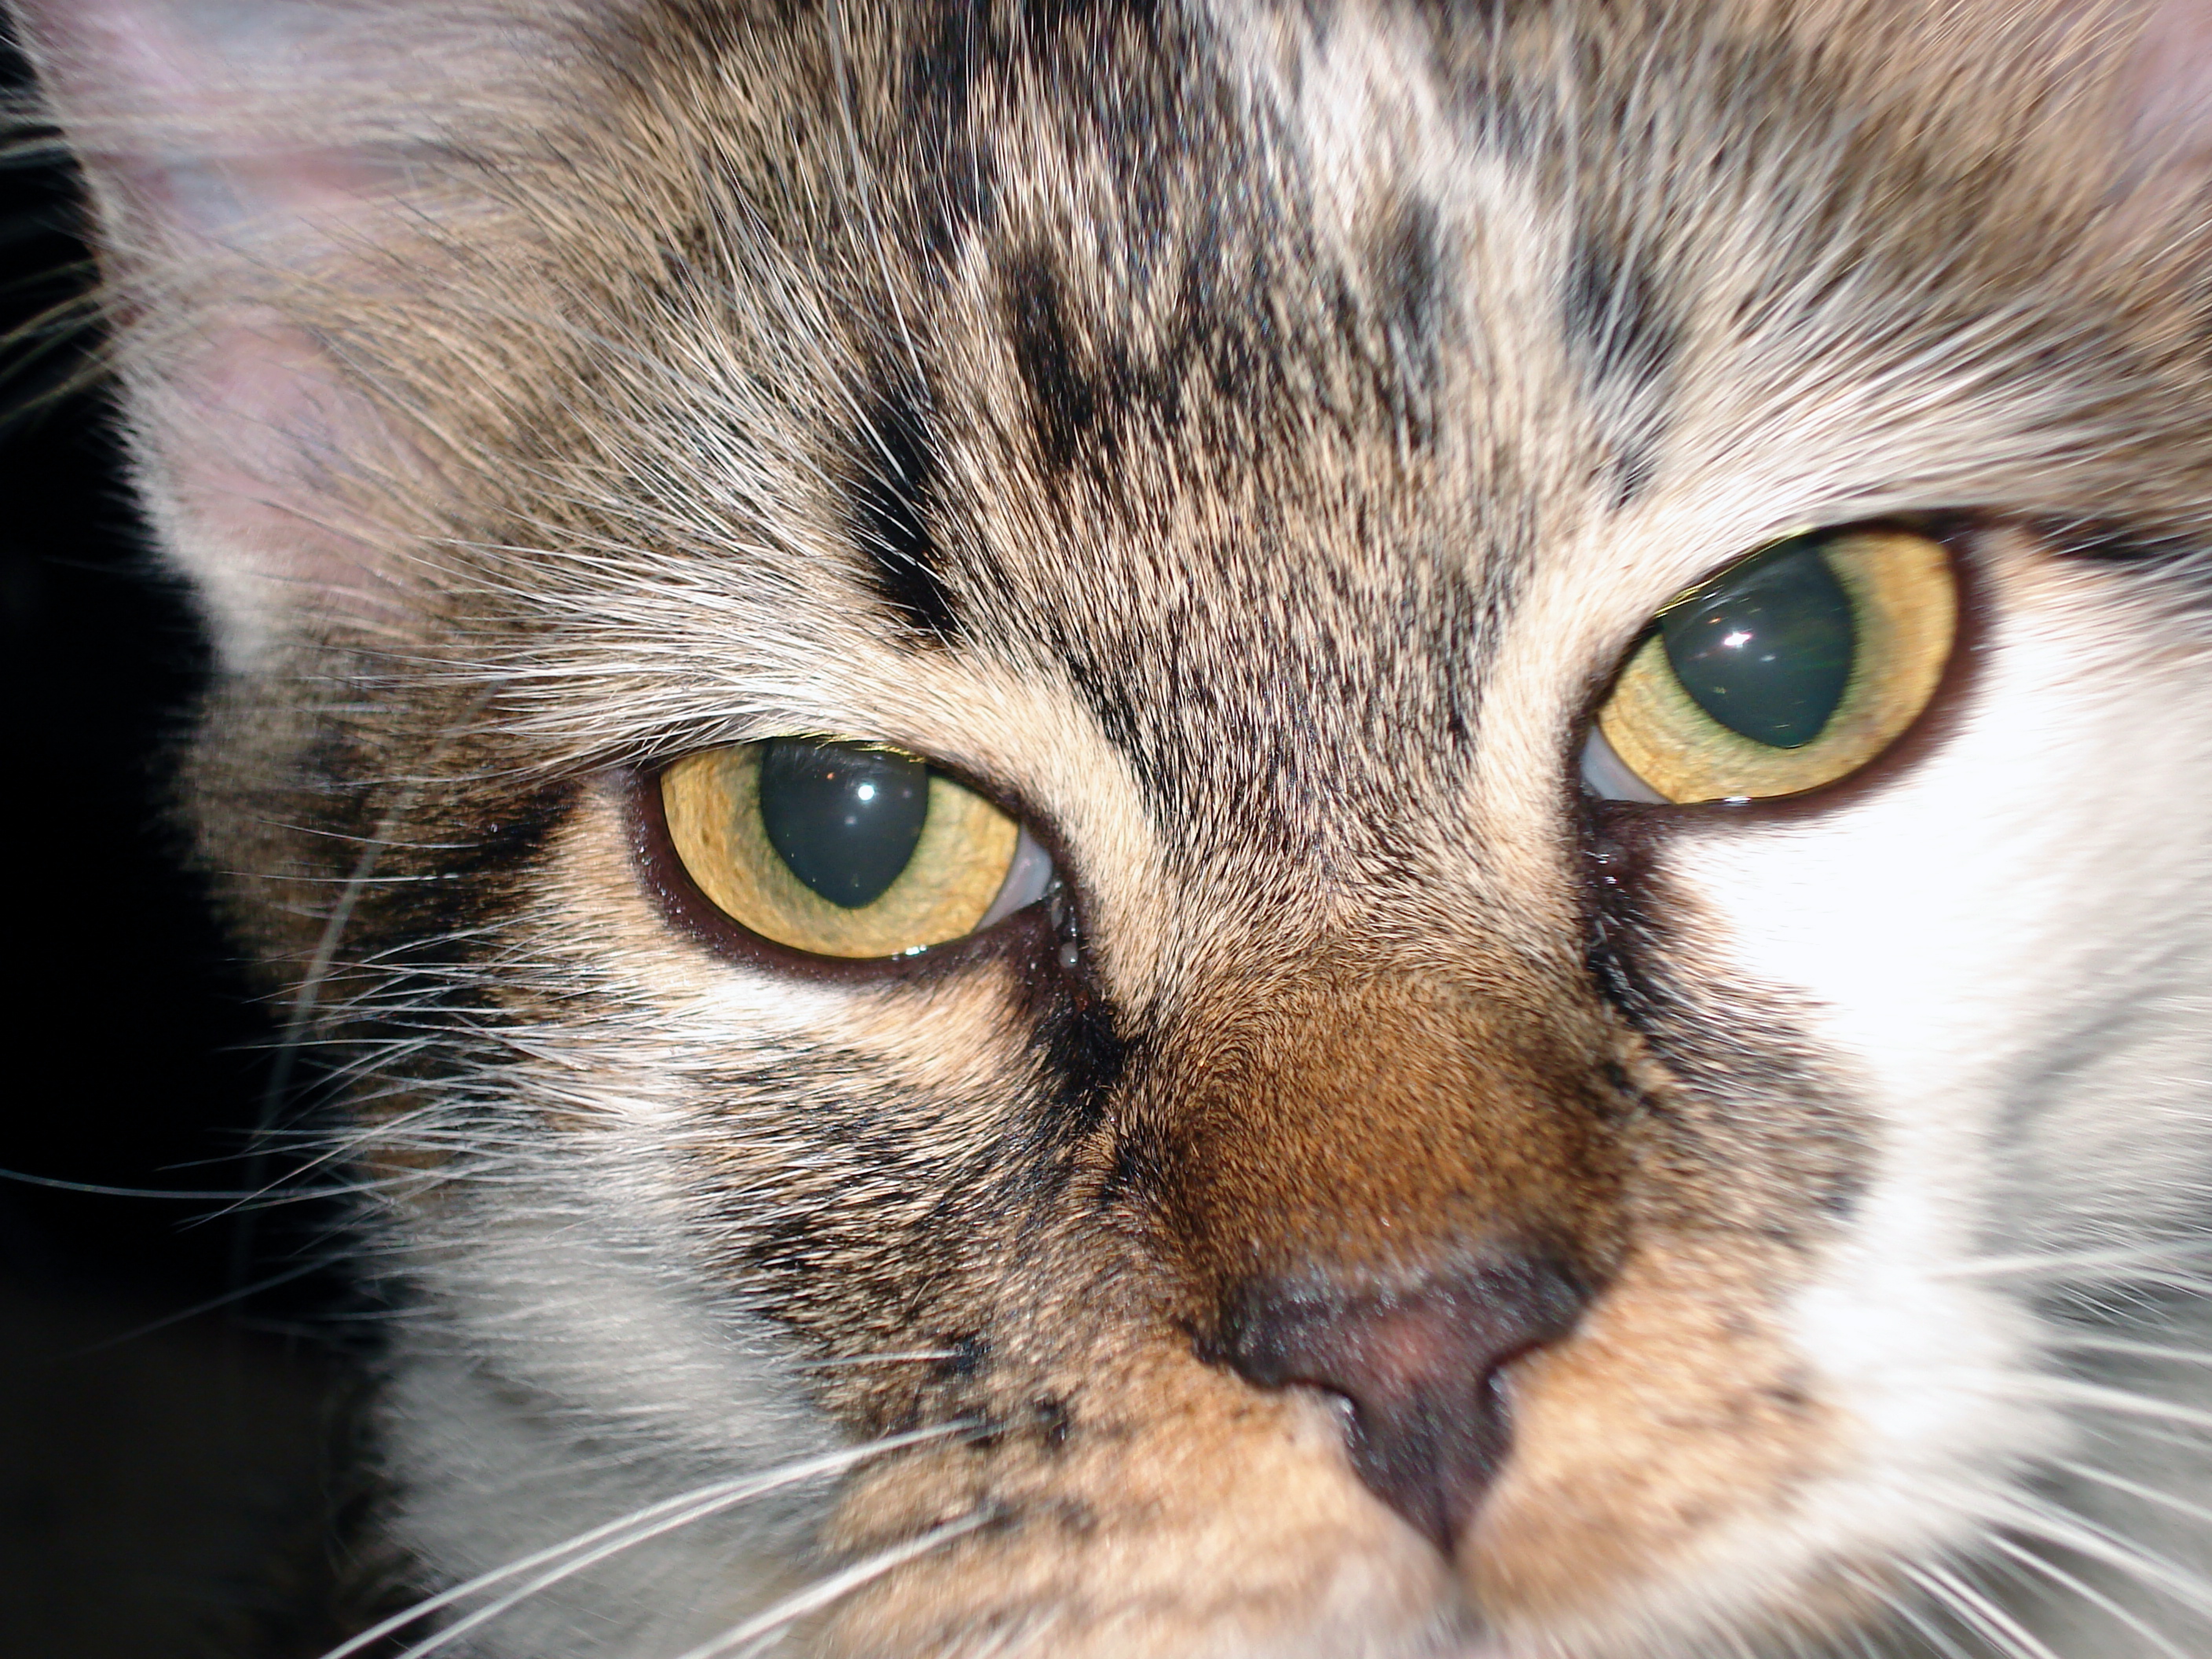
pet, kitten, cat, feline, mammal, fauna, close up, nose, eyes, whiskers, kitty, snout, eye, vertebrate, tabby cat, european shorthair, wild cat, small to medium sized cats, cat like mammal, domestic short haired cat, pixie bob, cat close up